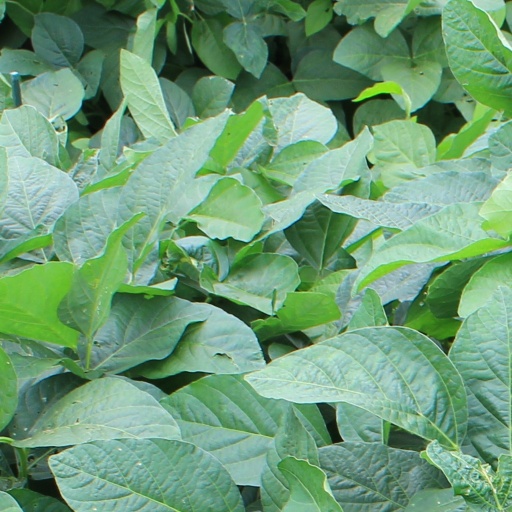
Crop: soybean